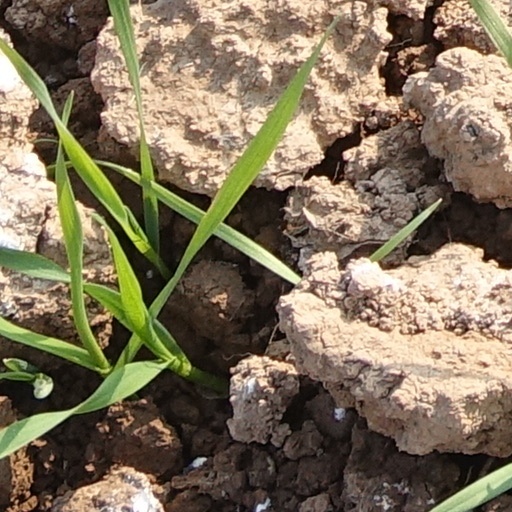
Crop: wheat